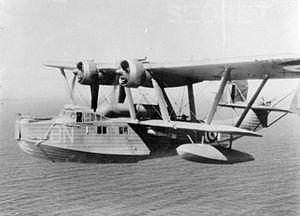
Cet article donne les ordres de bataille du Coastal Command de la RAF au long de la Seconde Guerre mondiale sur le Théâtre d'opérations européen.